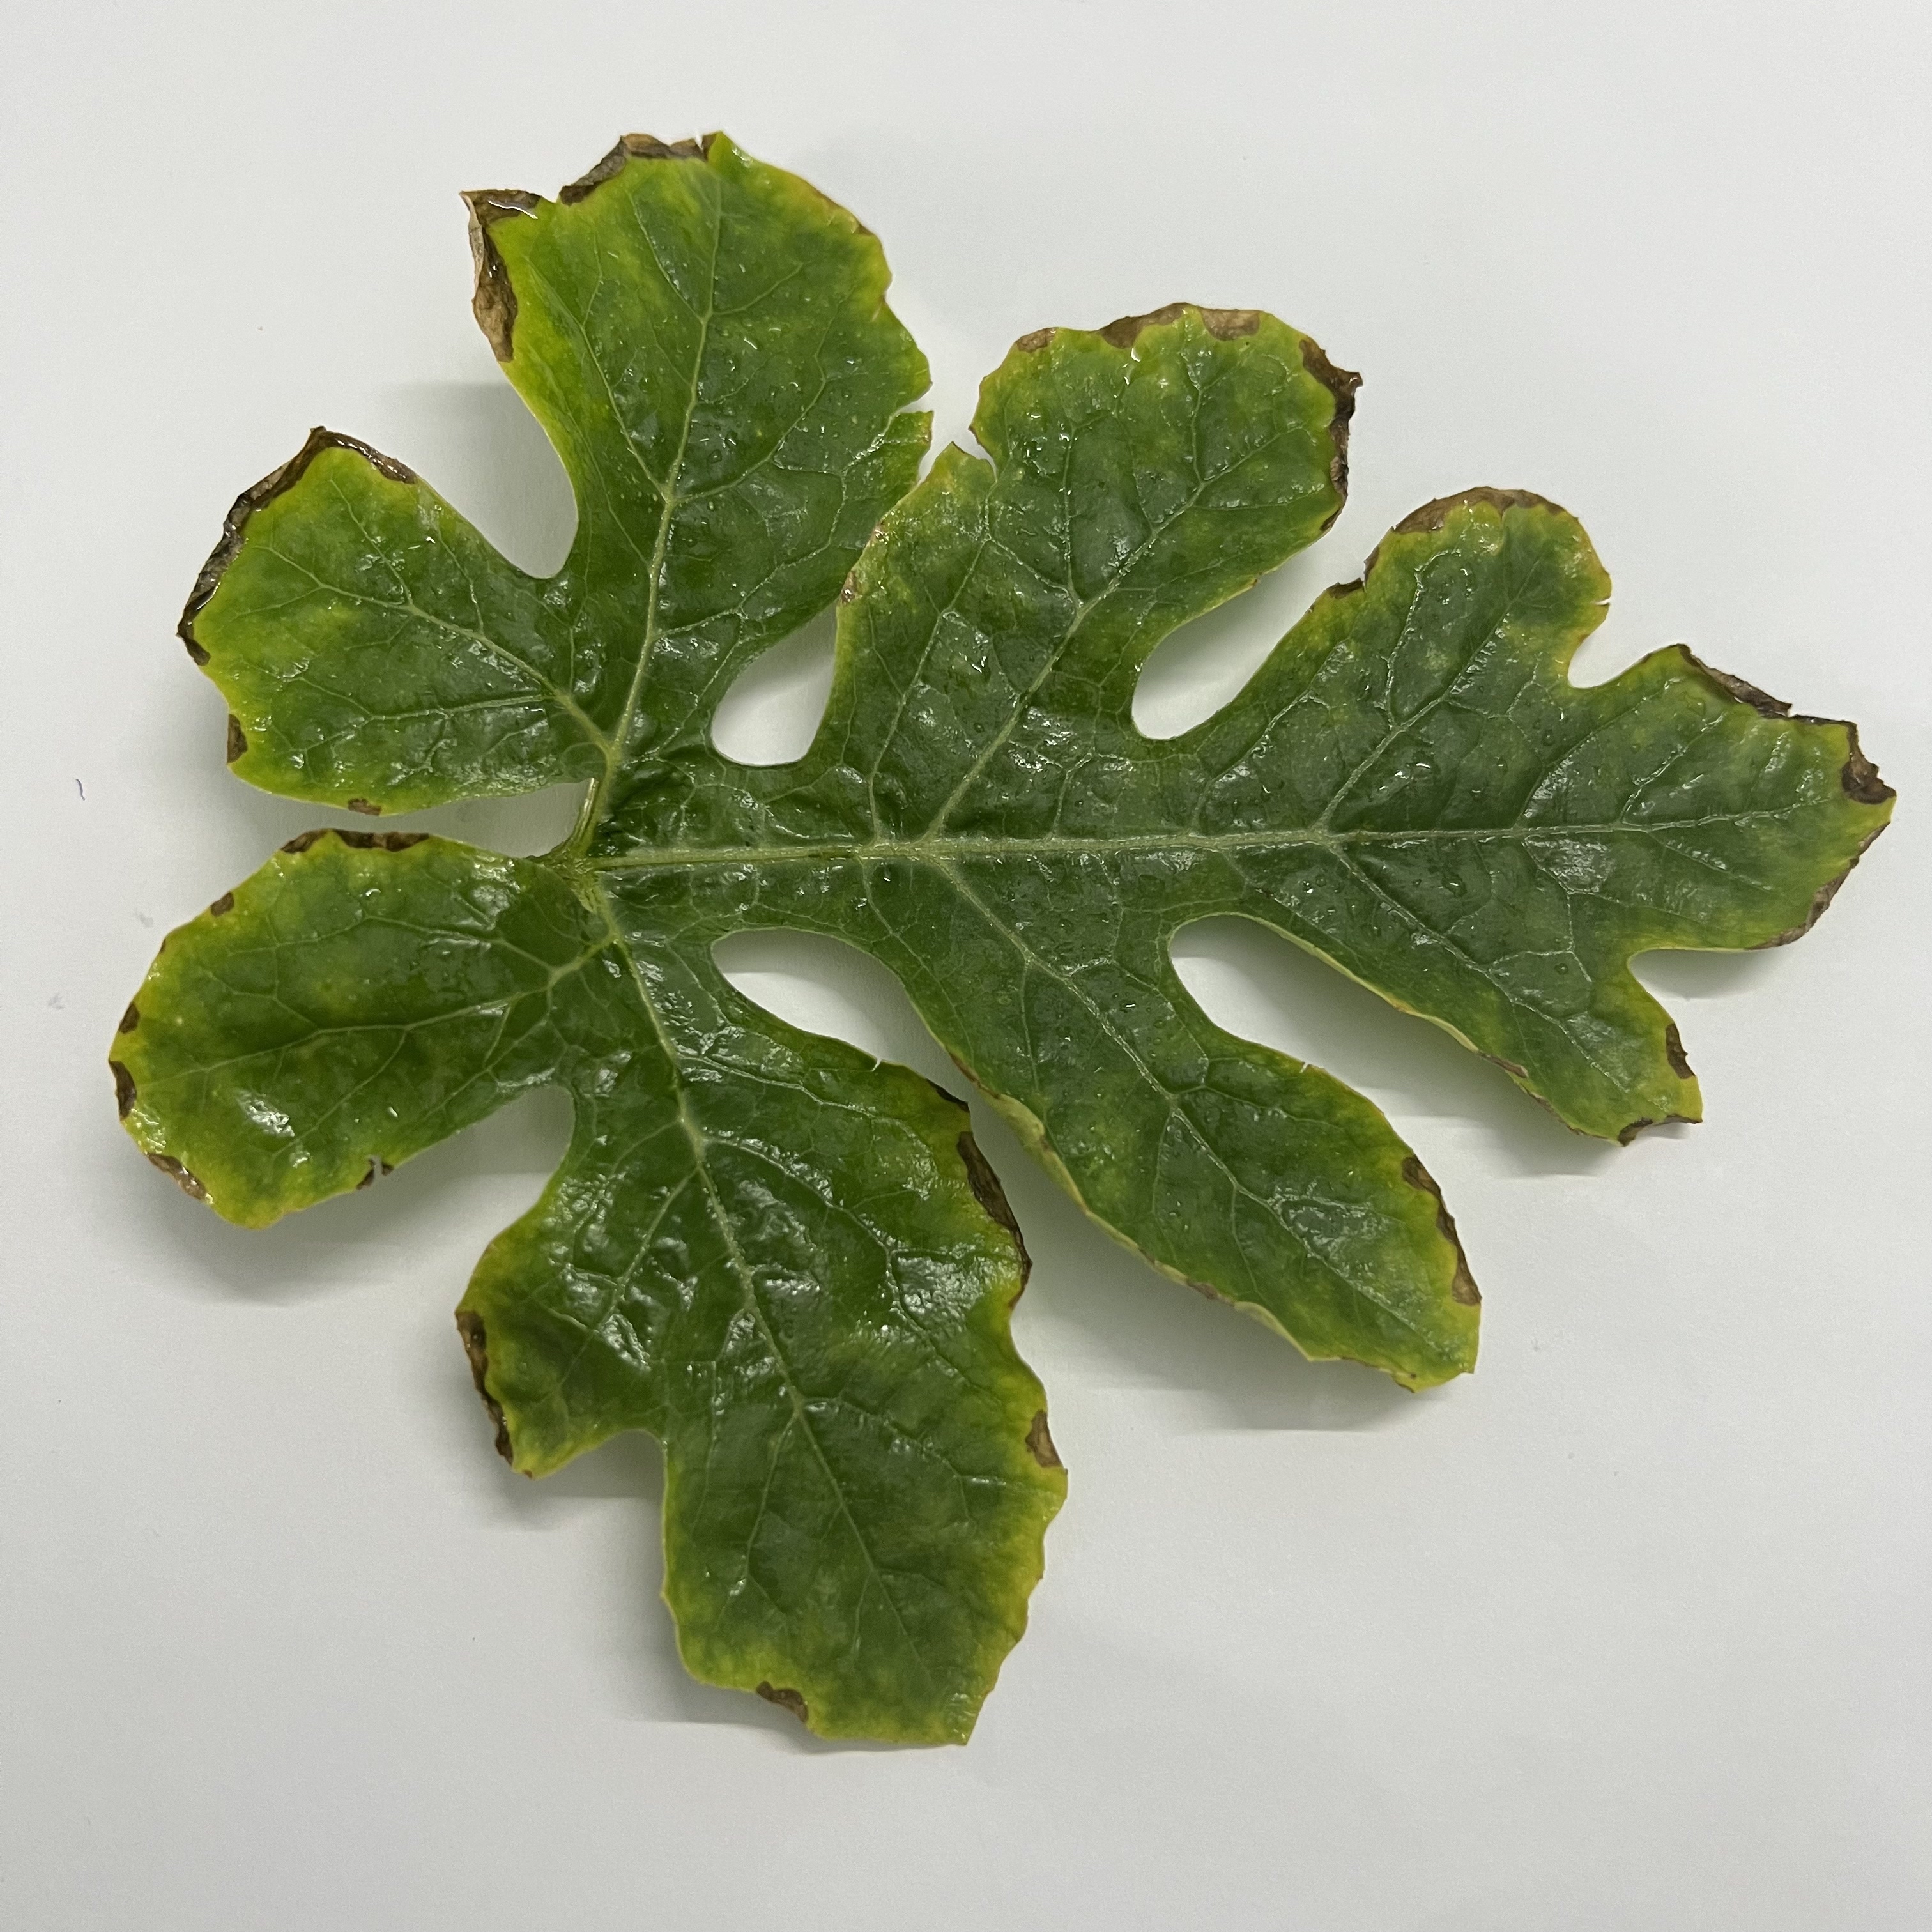
Label: Downy_Mildew